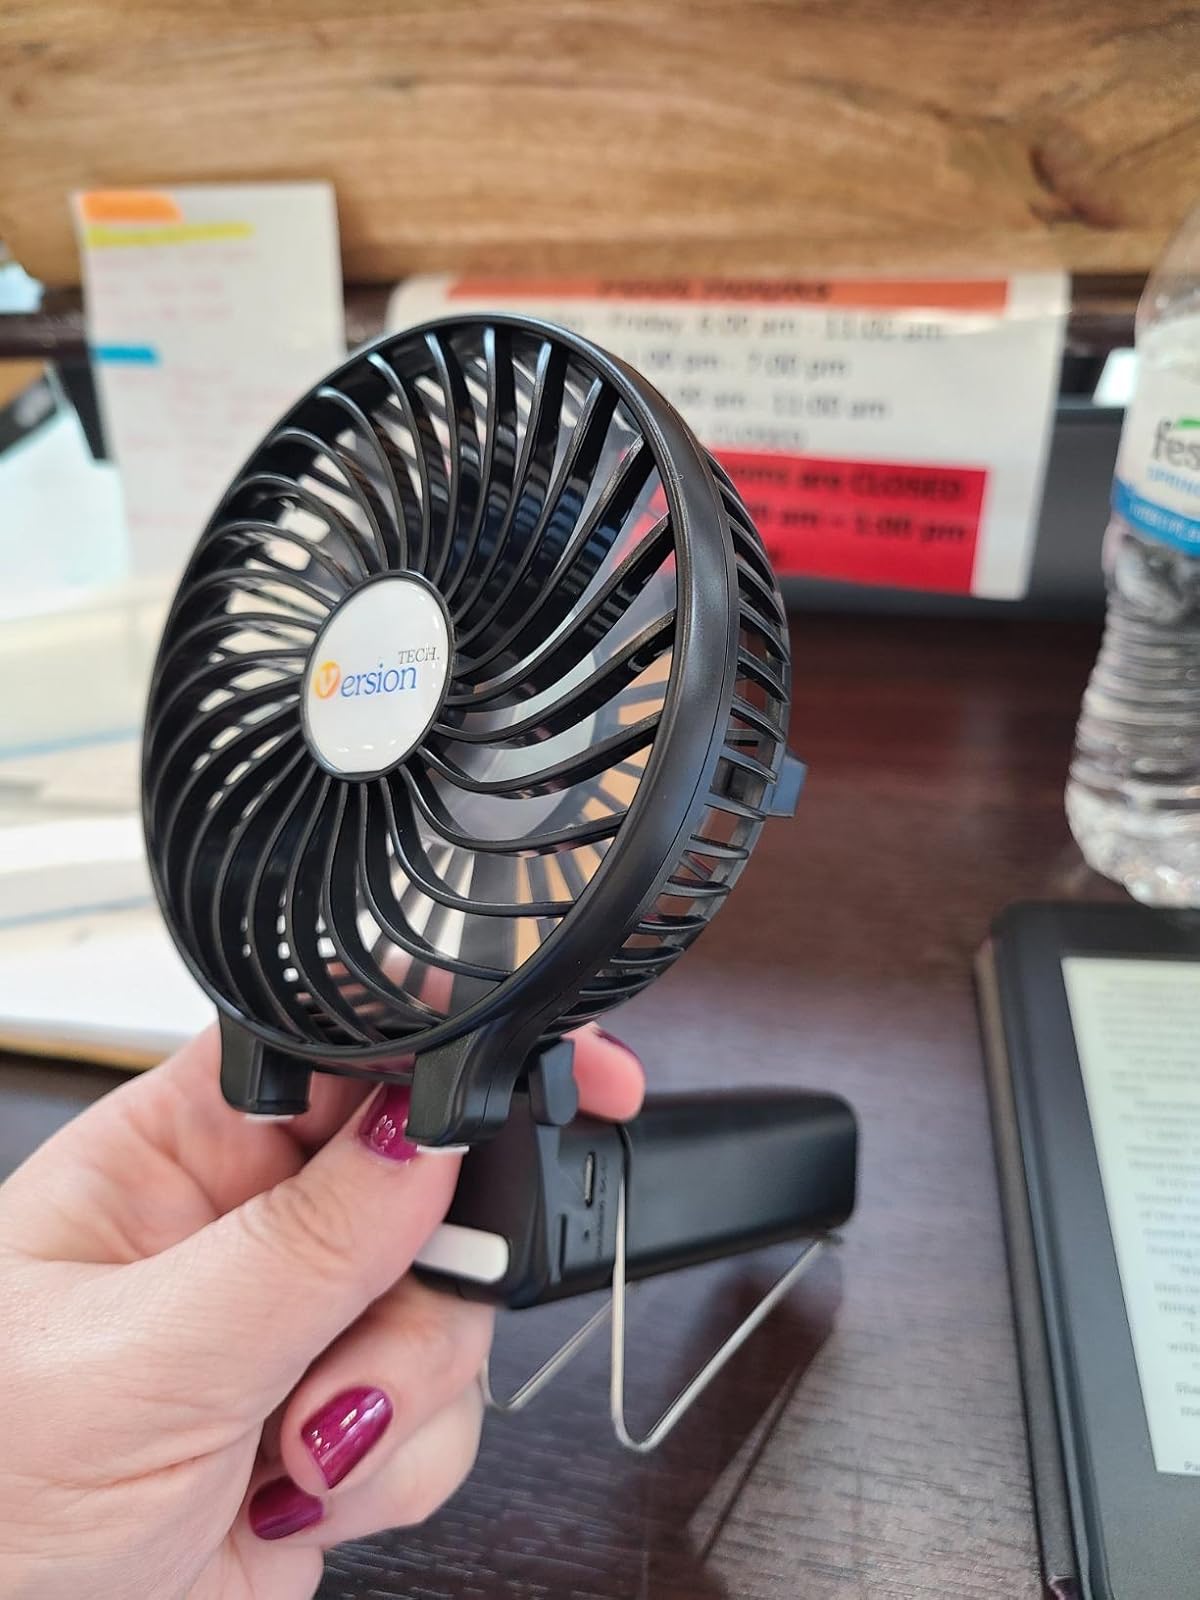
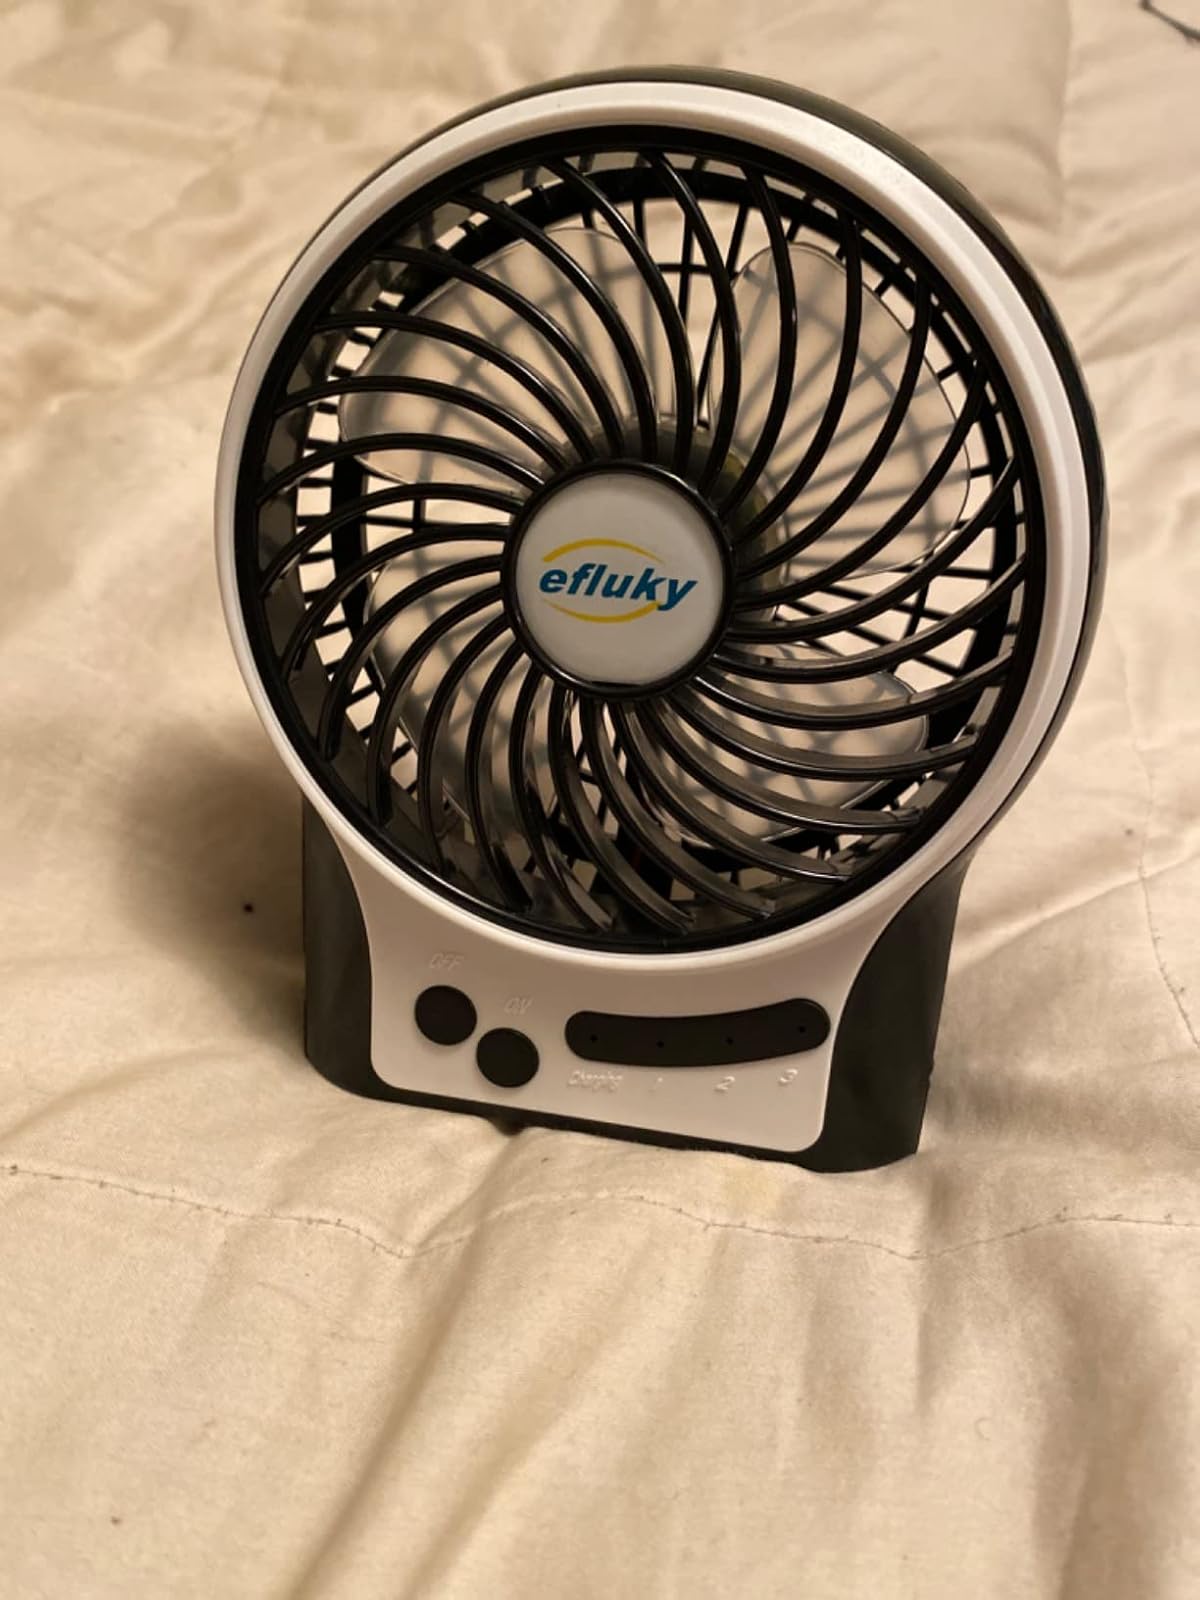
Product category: fan
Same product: no